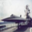
Label: airplane